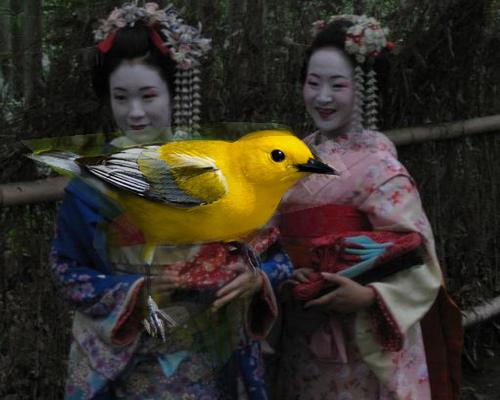
Bird species: Prothonotary_Warbler
Bird type: landbird
Background: land